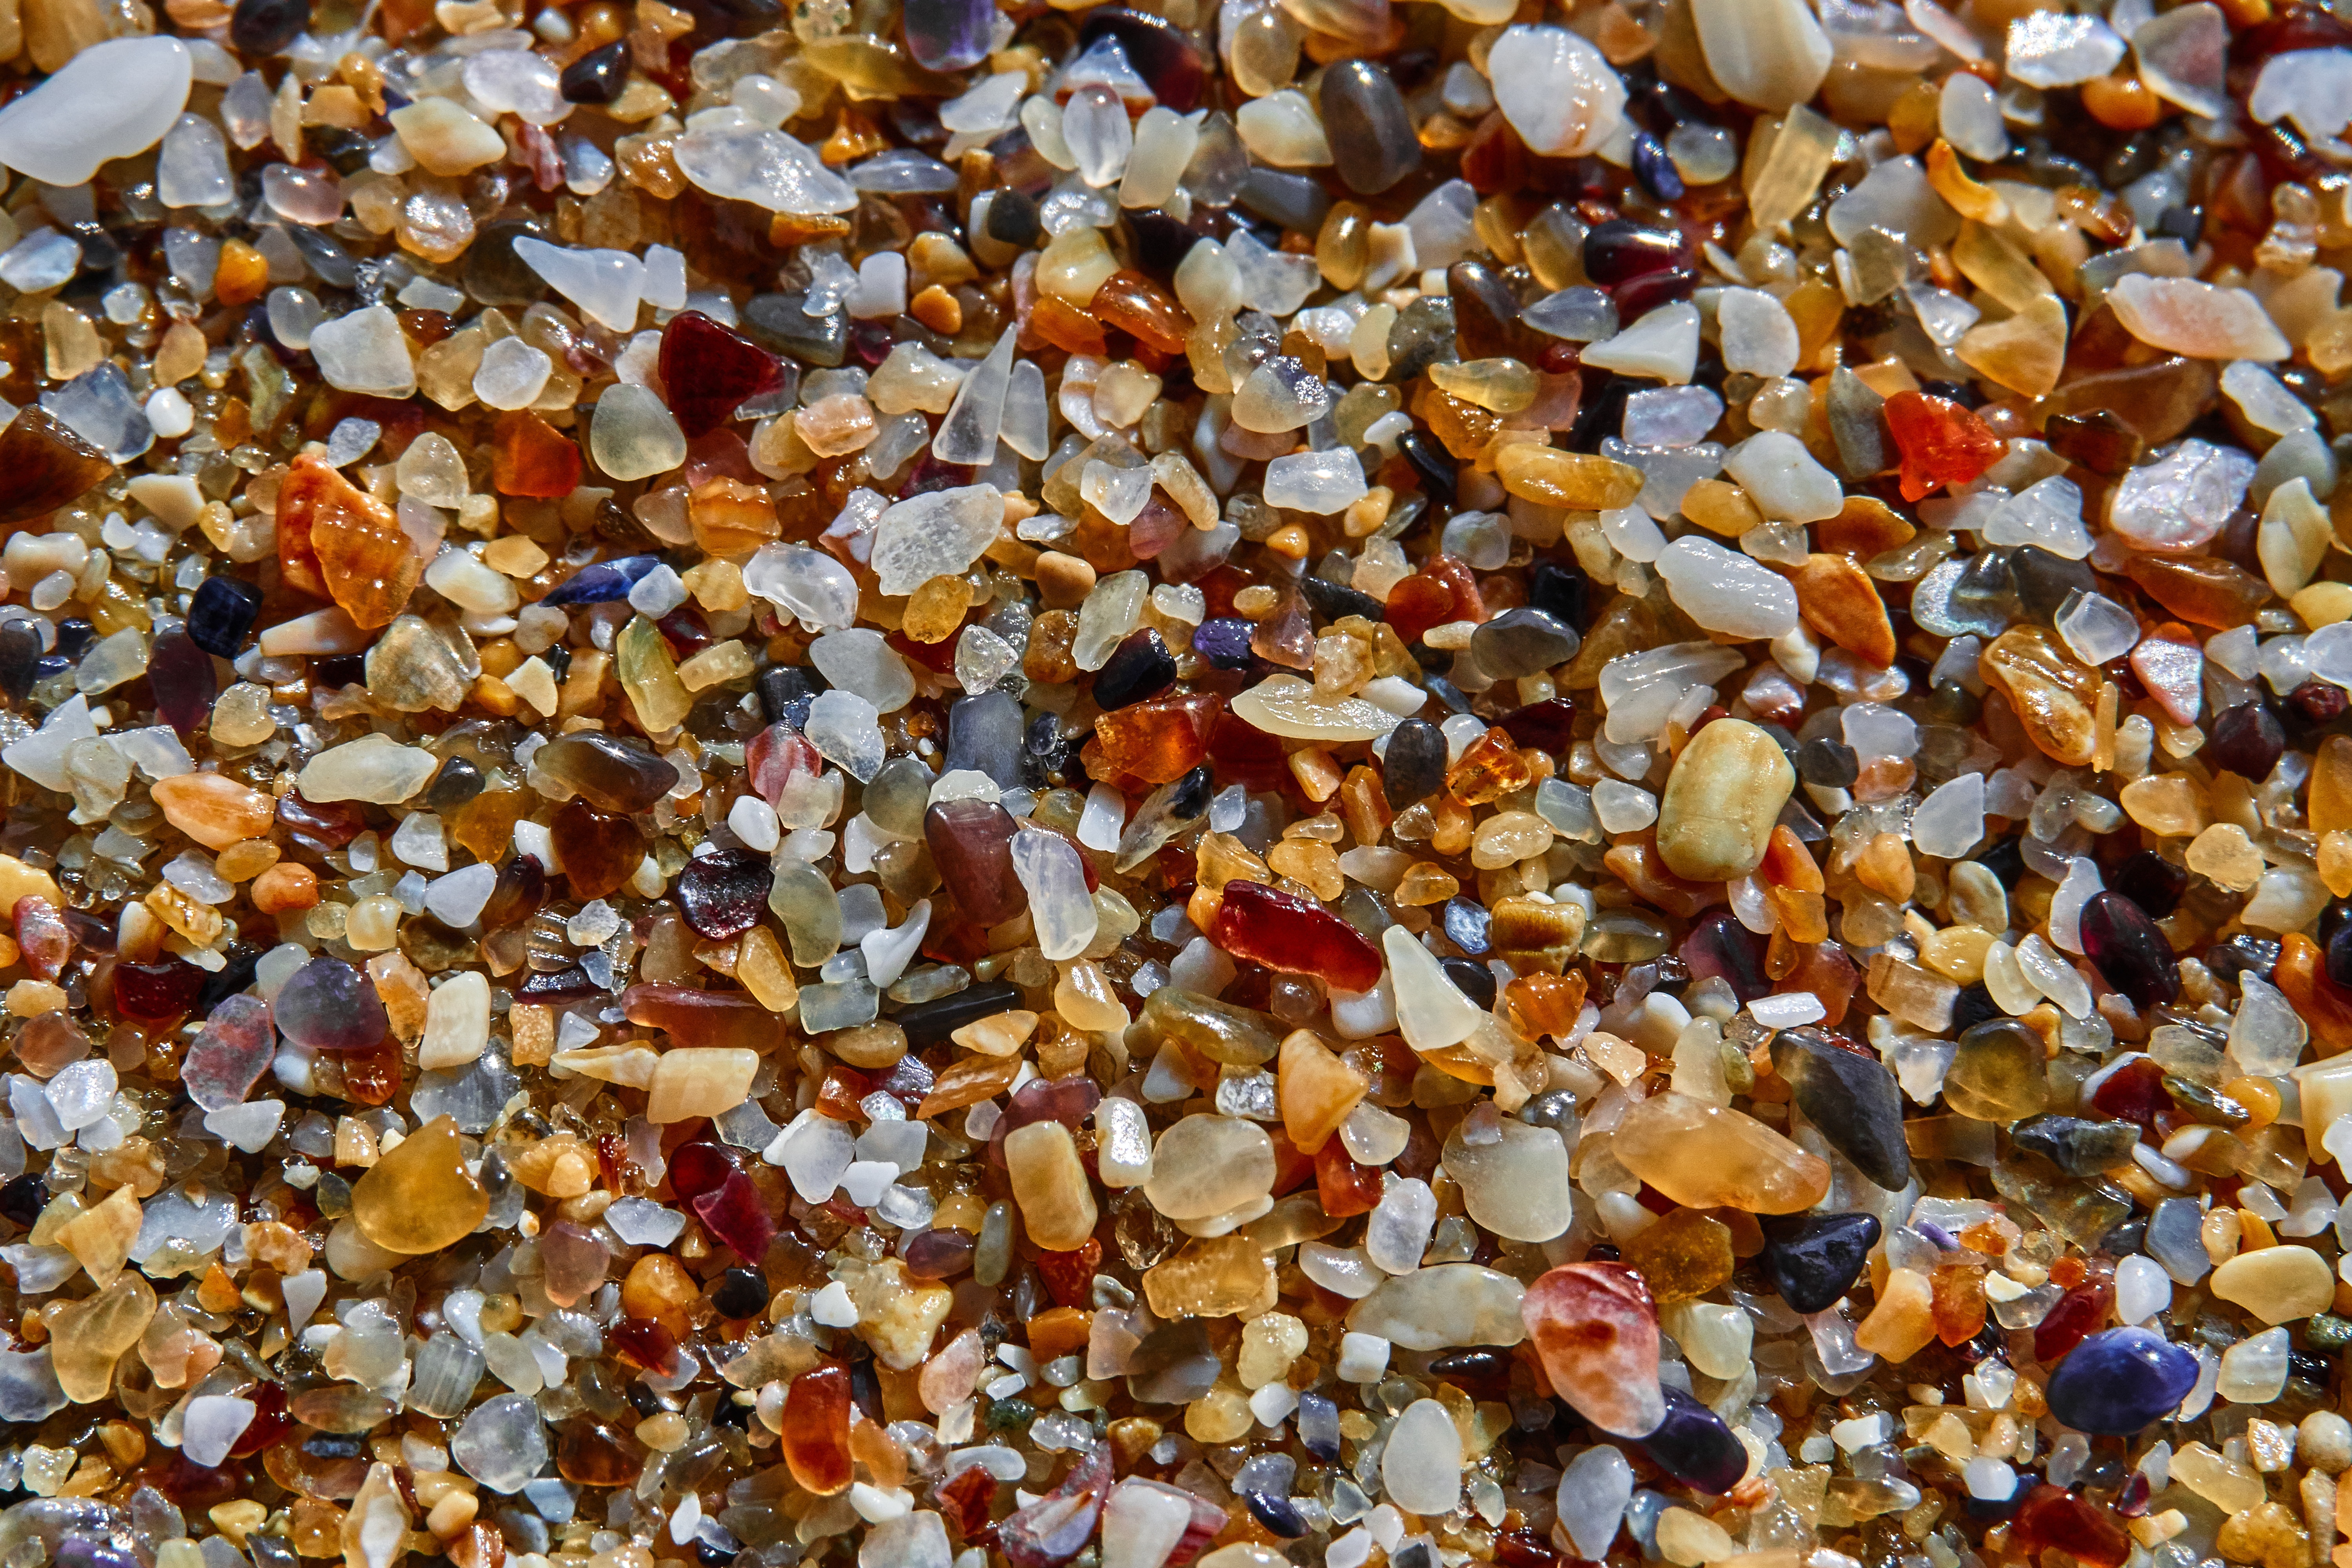
food, produce, pebble, gravel, snack food